Gare d'Austerlitz (Paris Métro)

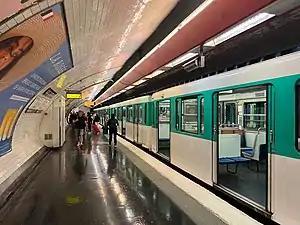
Line 10 platforms

Gare d'Austerlitz is a station on the Paris Métro, serving Line 5 and forming the eastern terminus of Line 10 in the 5th and the 13th arrondissements. The Line 5 station hall, "probably the most atypical of the Paris Métro", is open to the exterior though under the roof of the mainline Gare d'Austerlitz and forms part of a sinuous elevated section which has been "considered an exceptional work of urban railway insertion".